World War II Heritage City

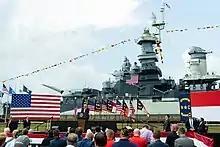
Donald Trump speaks at the designation of Wilmington, North Carolina as the first World War II Heritage City in September 2020.

The idea for the World War II Heritage City program was originated by Wilbur D. Jones Jr., a retired United States Navy captain and military historian, in about 2008. The designation was made law in an act sponsored by Senator Thom Tillis and Representative David Rouzer, and signed into law by President Donald Trump in 2019 as Public Law 116–9.